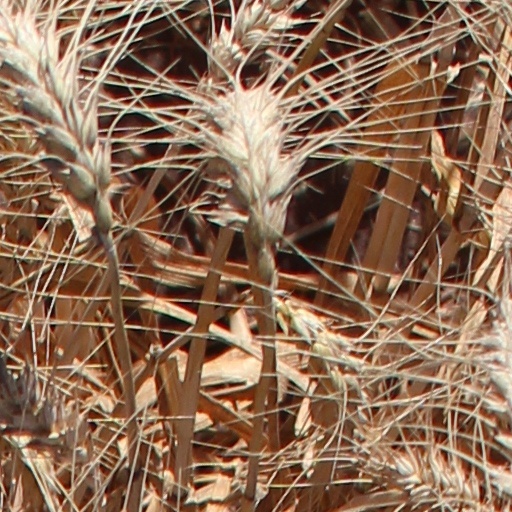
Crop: wheat